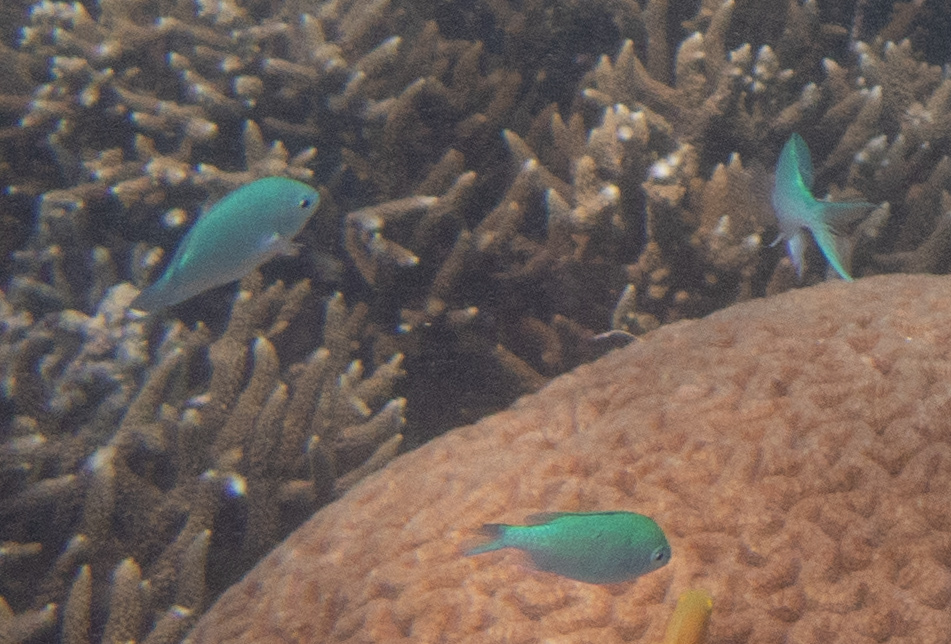
Chromis viridis (Blue-green Chromis)